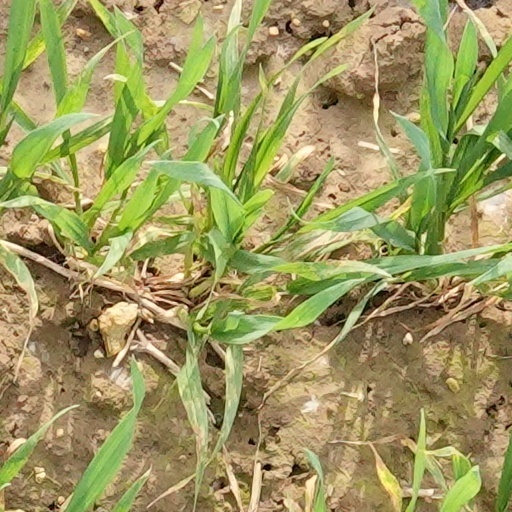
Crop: wheat